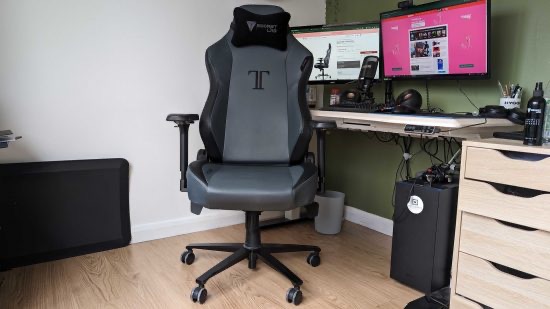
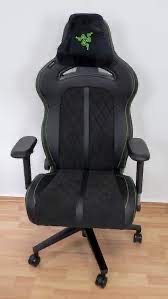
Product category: items_chair
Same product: no